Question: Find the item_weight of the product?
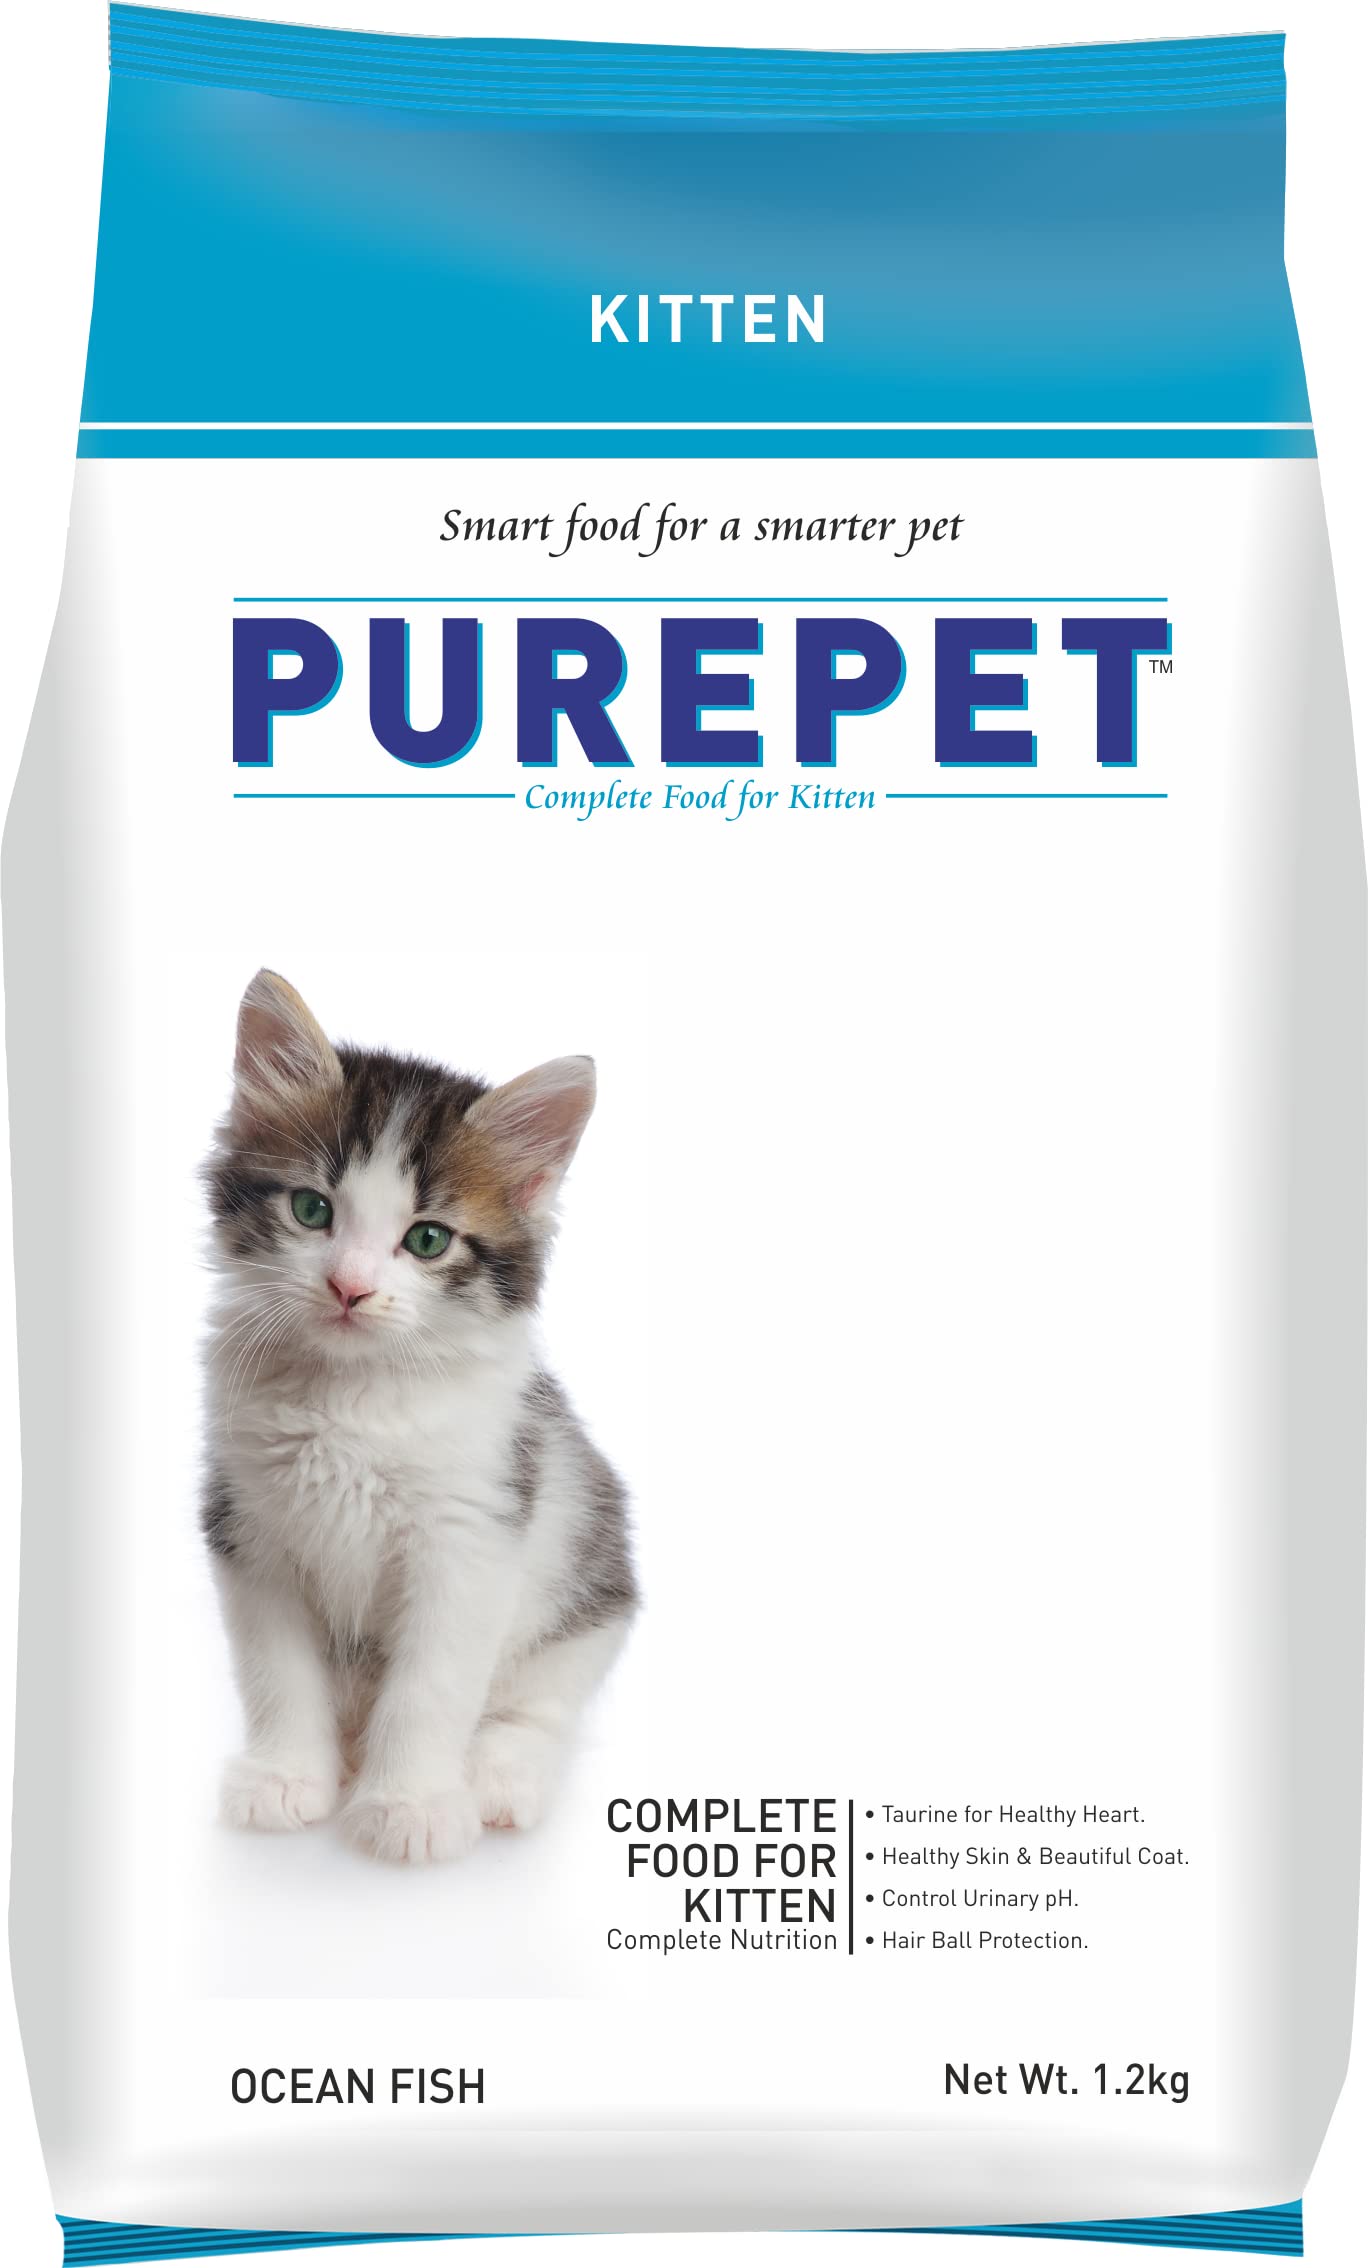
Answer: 1.2 kilogram